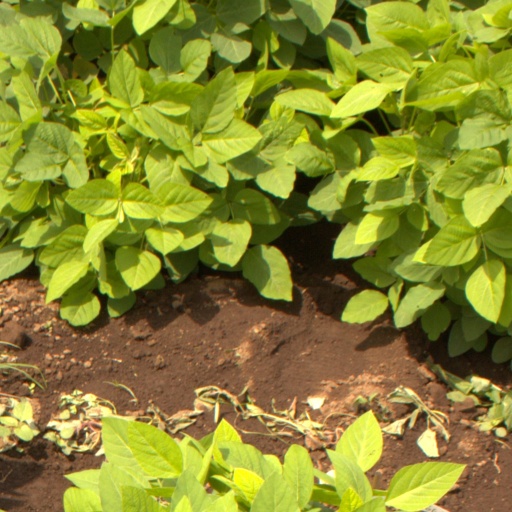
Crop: soybean